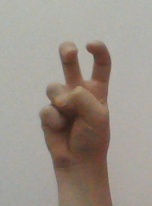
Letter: toot